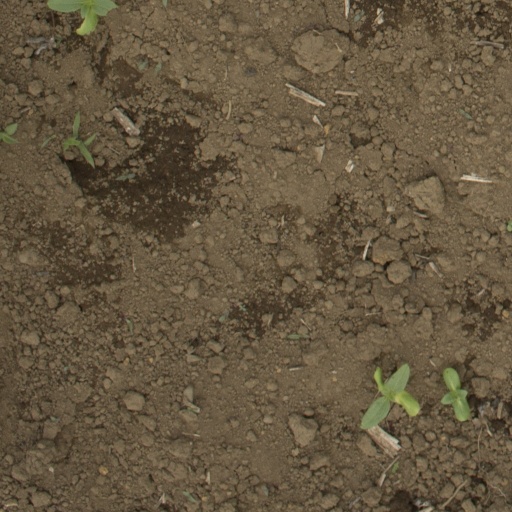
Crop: Jerusalem artichoke